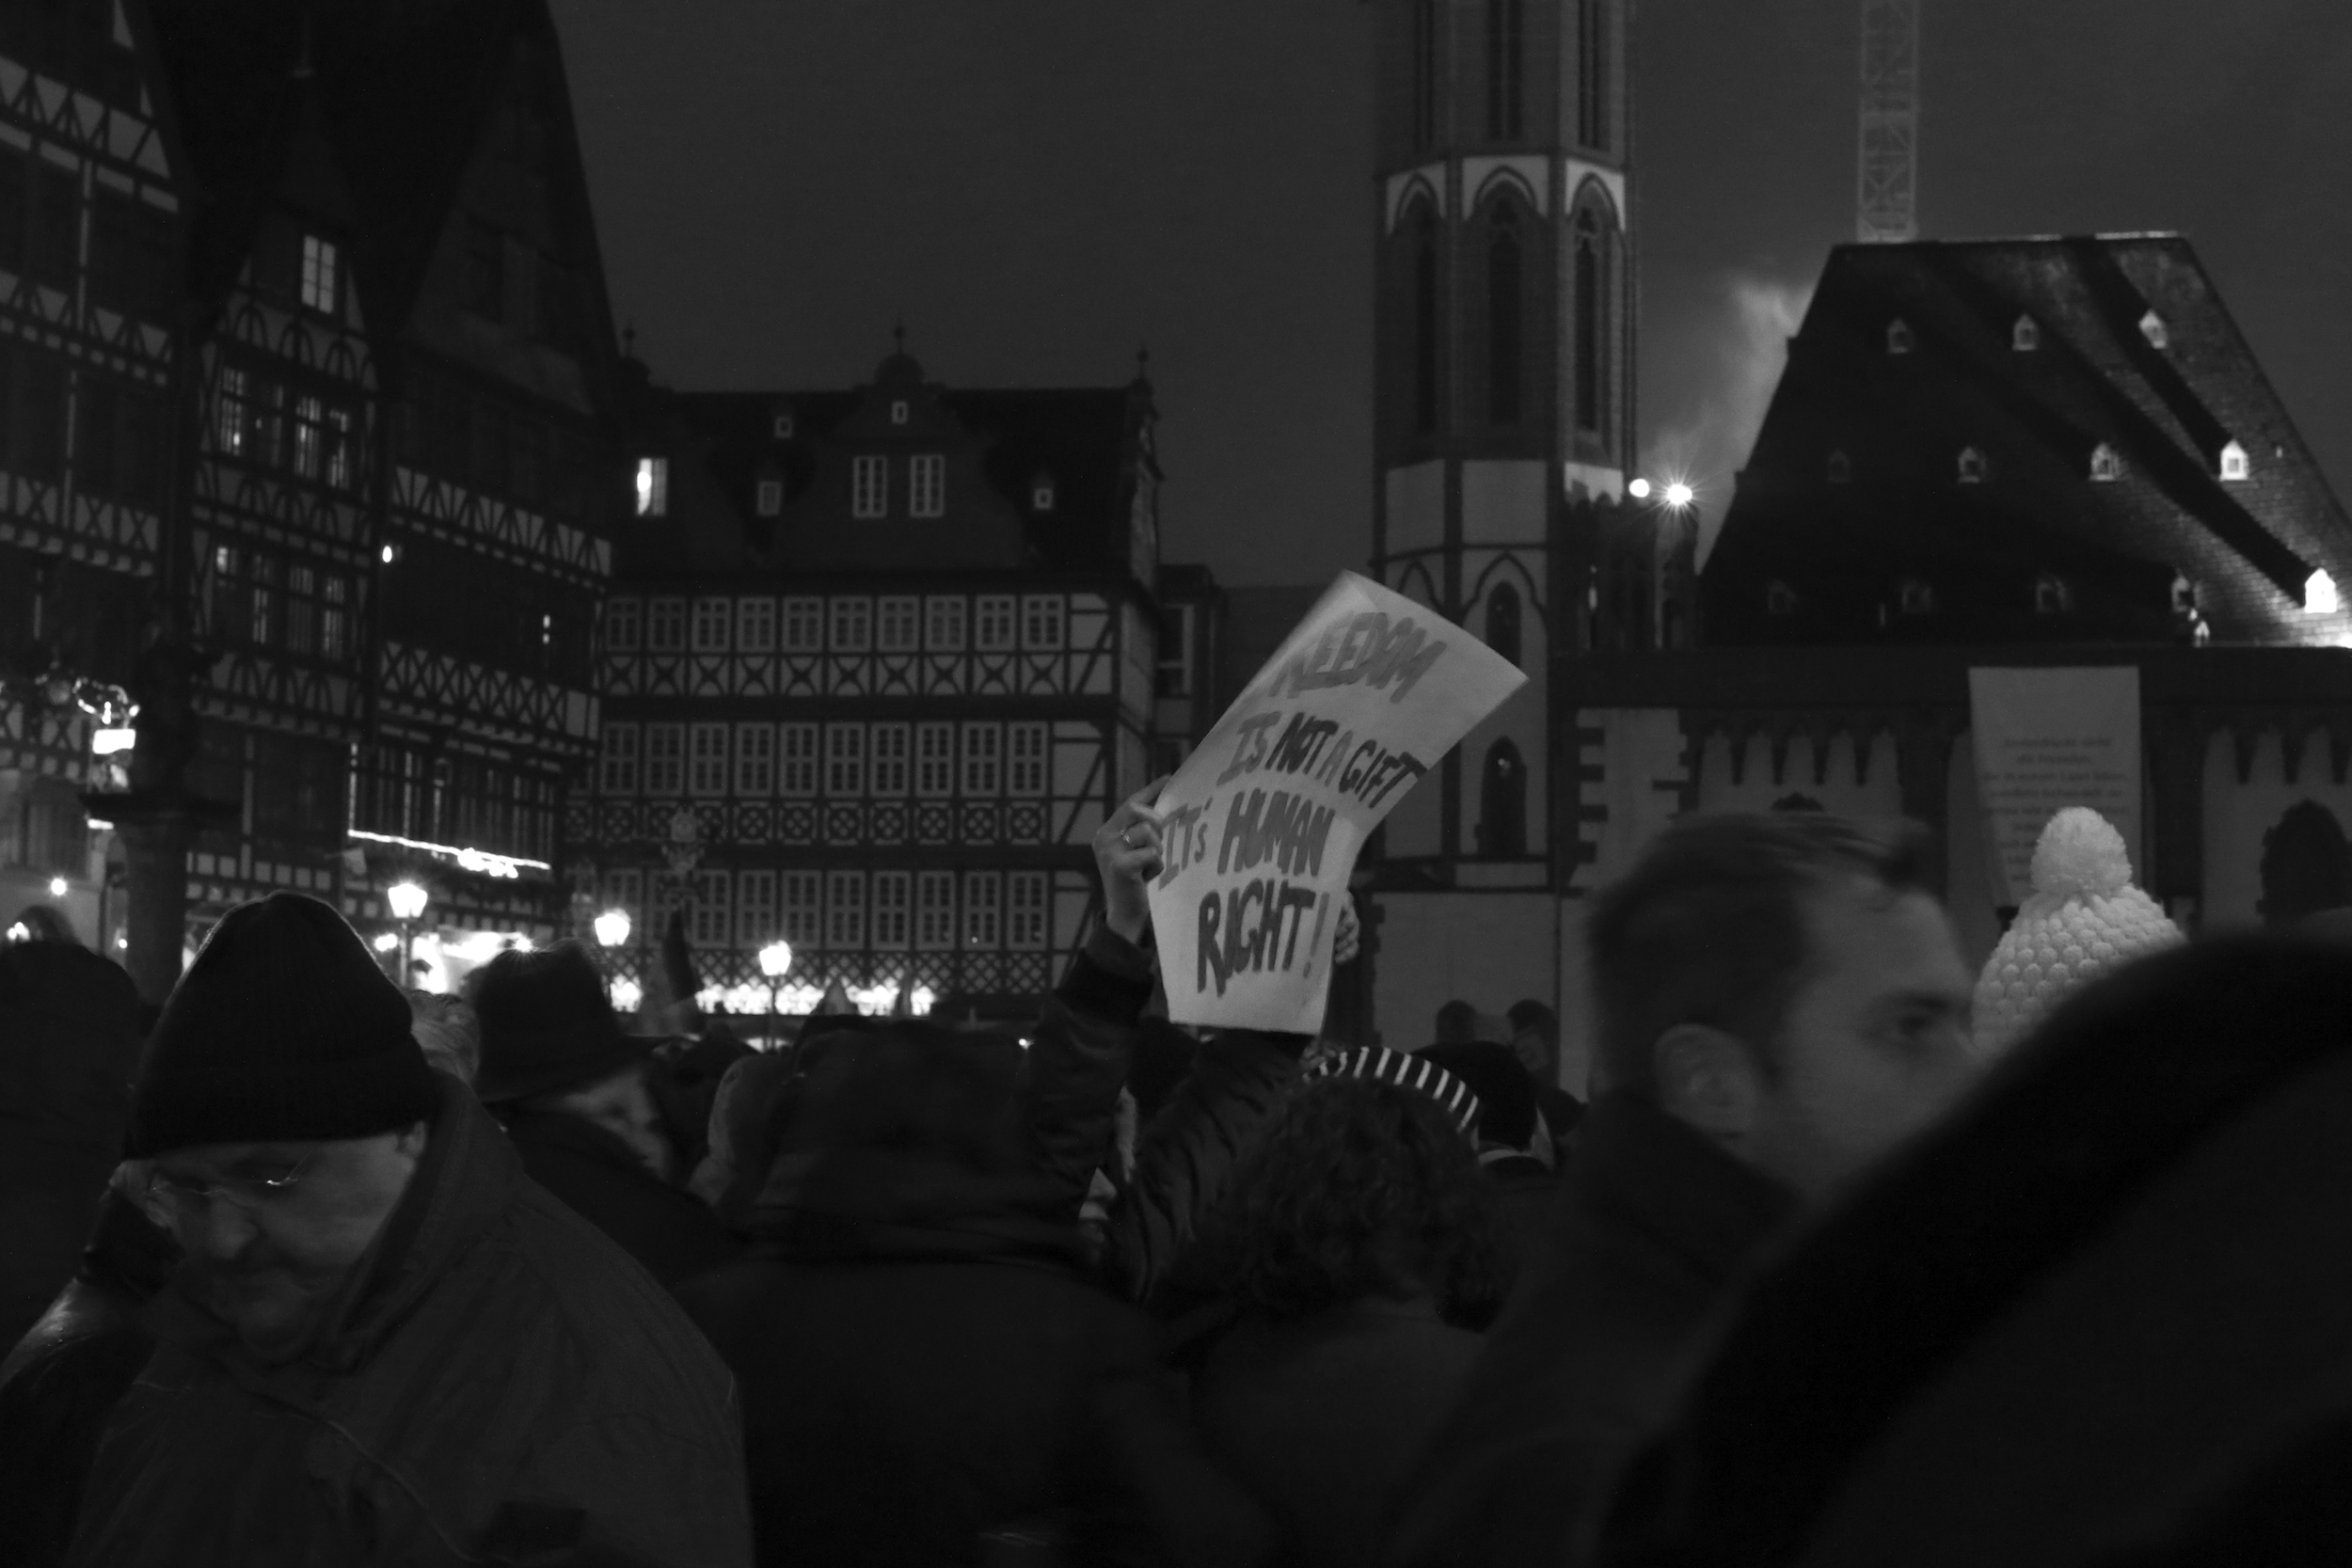
black and white, people, night, city, crowd, darkness, black, monochrome, bw, blackandwhite, blackwhite, germany, alemania, allemagne, sw, schwarzweiss, schwarzweis, demonstration, streetscene, rally, protest, frankfurtmain, frankfurtammain, frankfurtam, frankfurtamain, germania, hesse, hassia, hessen, leute, strassenszene, frankfurt, schwarzweissfotografie, publicplace, ffentlicherplatz, schwarzweisfotografie, innenstadt, streetphotopgraphy, pegida, fragida, antifragida, antipegida, monochrome photography, film noir